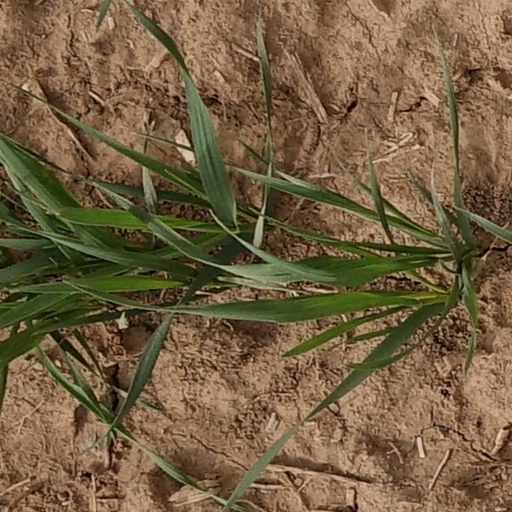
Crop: wheat